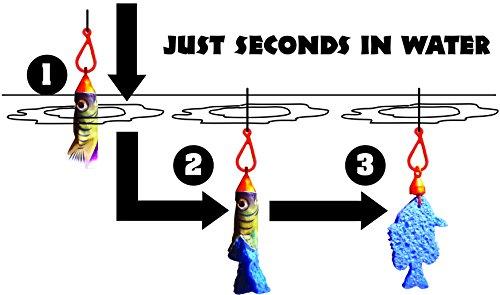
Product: Kid Casters No Tangle Rods
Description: Great Condition.
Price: $19.99
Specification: Product Dimensions:         34 x 3 x 3 inches ; 14.4 ounces    |Shipping Weight: 15.2 ounces (View shipping rates and policies)|Domestic Shipping: Item can be shipped within U.S.|International Shipping: This item can be shipped to select countries outside of the U.S.  Learn More|ASIN: B00OY9X0X2|Item model number: SBNTS1